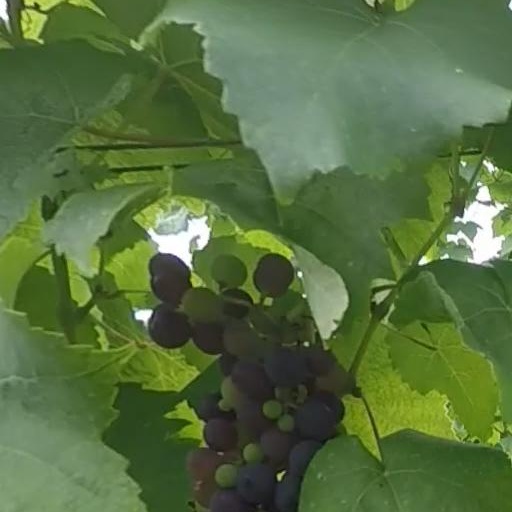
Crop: grape